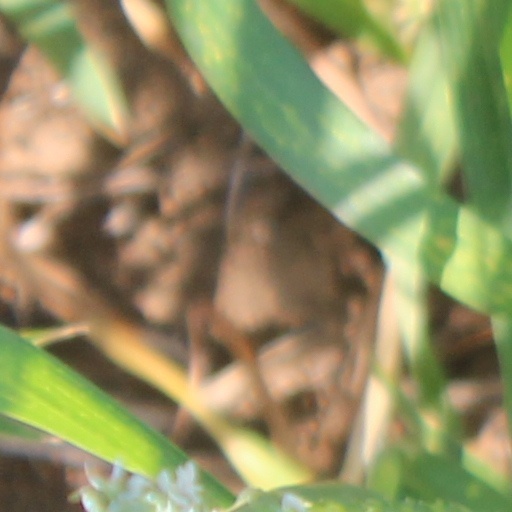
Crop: wheat